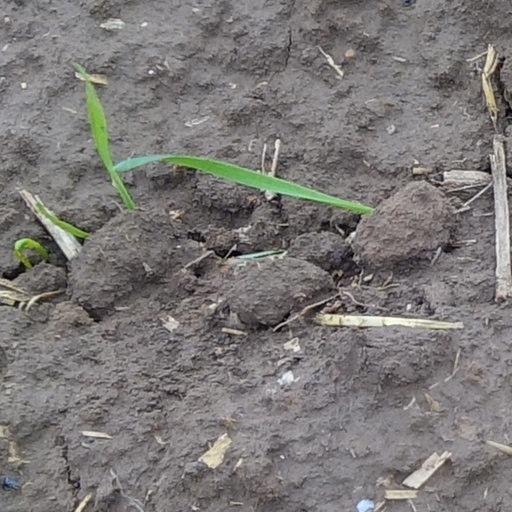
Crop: wheat